Ioannis Simanikas

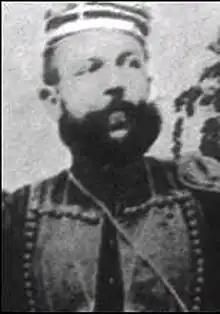
Ioannis Simanikas during the Macedonian Struggle.

Ioannis Simanikas (Greek: Ιωάννης Σημανίκας) was a Greek chieftain of the Macedonian Struggle.